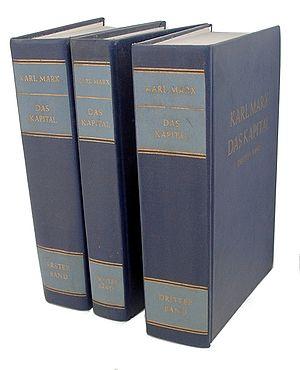
Le communisme est initialement un ensemble de doctrines politiques, issues du socialisme et, pour la plupart, du marxisme, s'opposant au capitalisme et visant à l'instauration d'une société sans classes sociales, sans salariat et une mise en place d'une totale socialisation économique et démocratique des moyens de production.